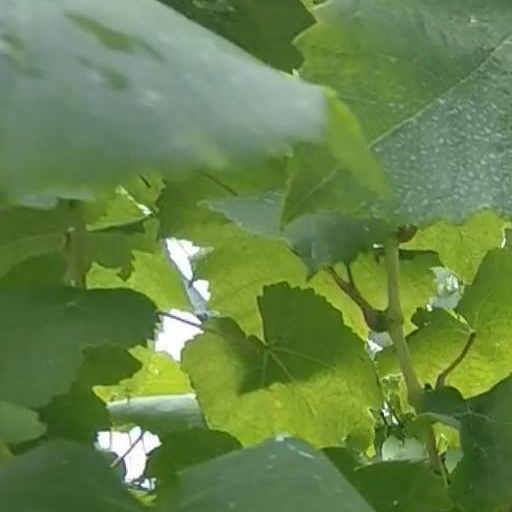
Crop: grape